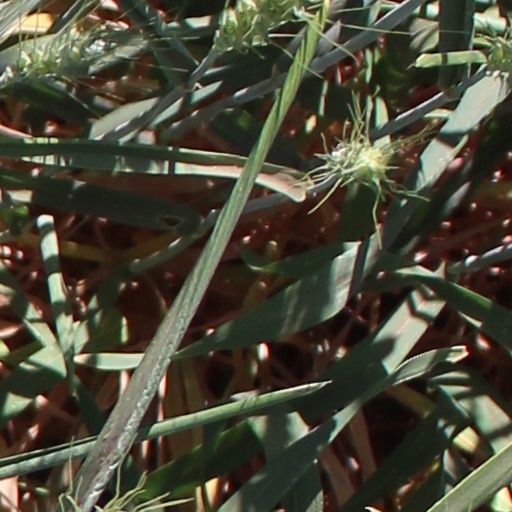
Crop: wheat